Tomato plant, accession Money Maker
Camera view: bottom (45 deg); turntable rotation: 120 degrees
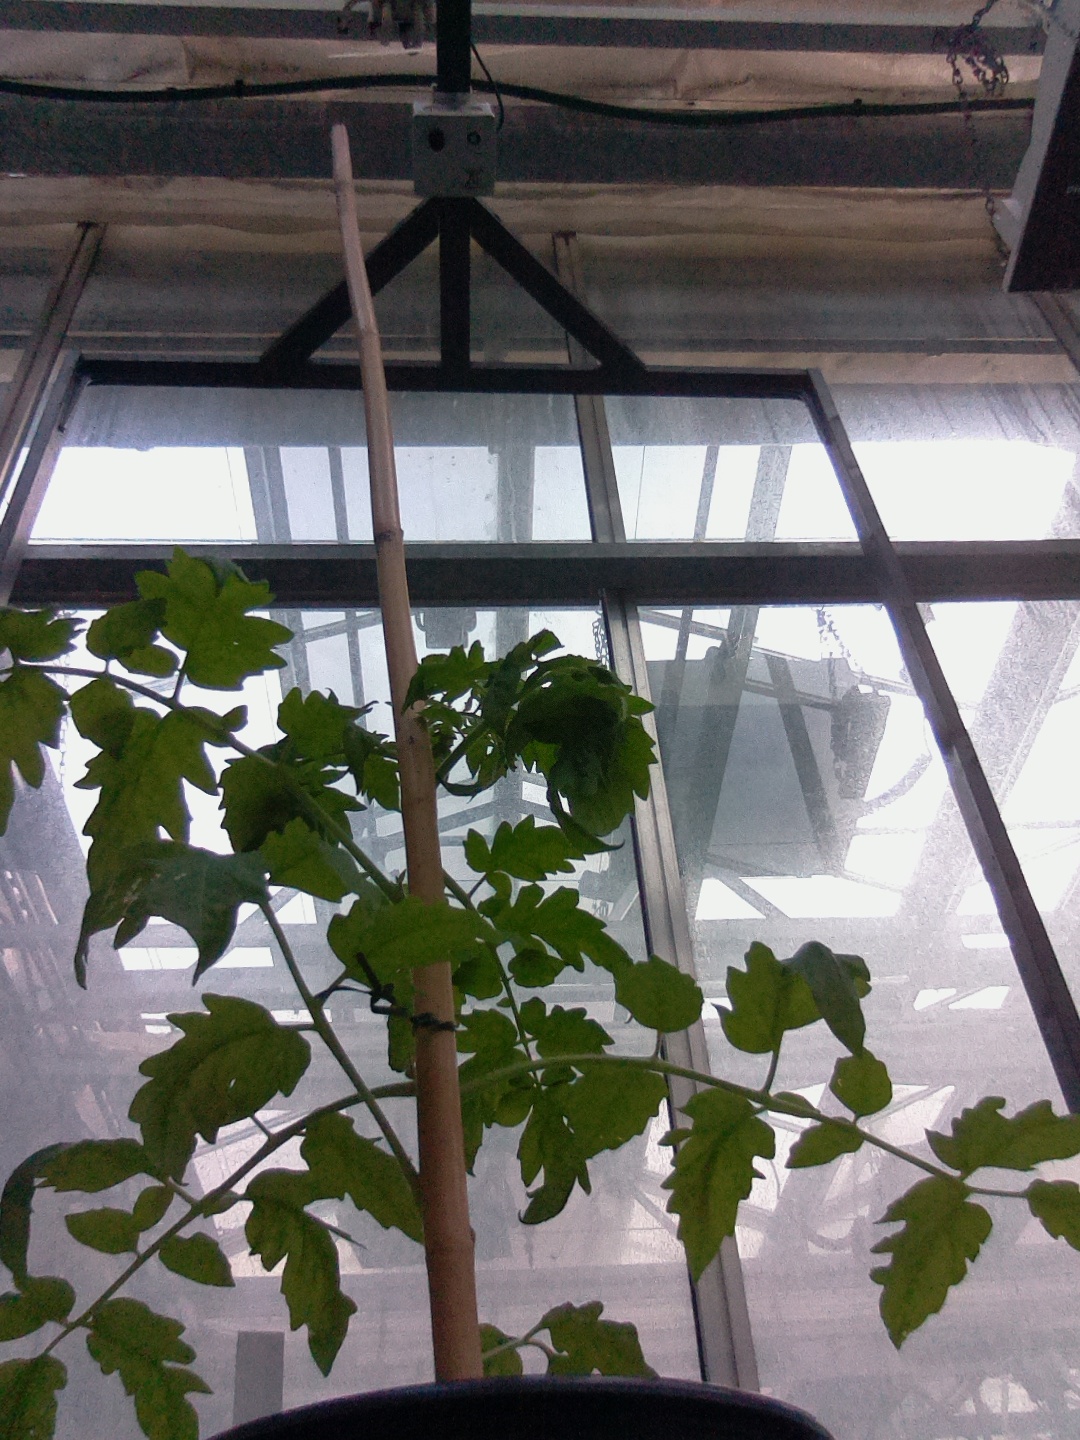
BBCH growth stage 15: 10 of true leaves visible